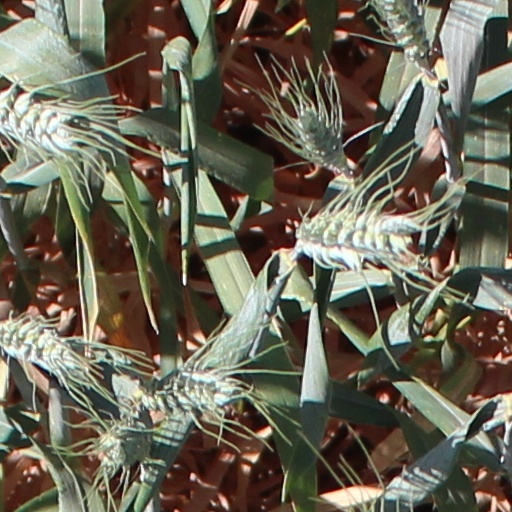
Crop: wheat